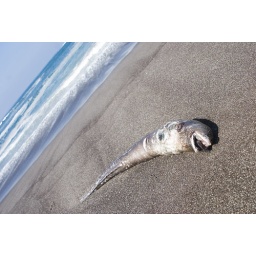
A dead eel washed up on the beach with a large fish lodged in its throat.